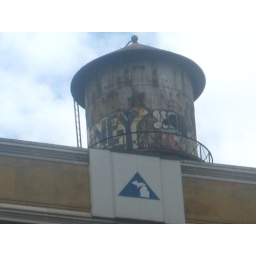
I just looked up and there it was; I was digging the contrast of the blue sky in the background of the photo....